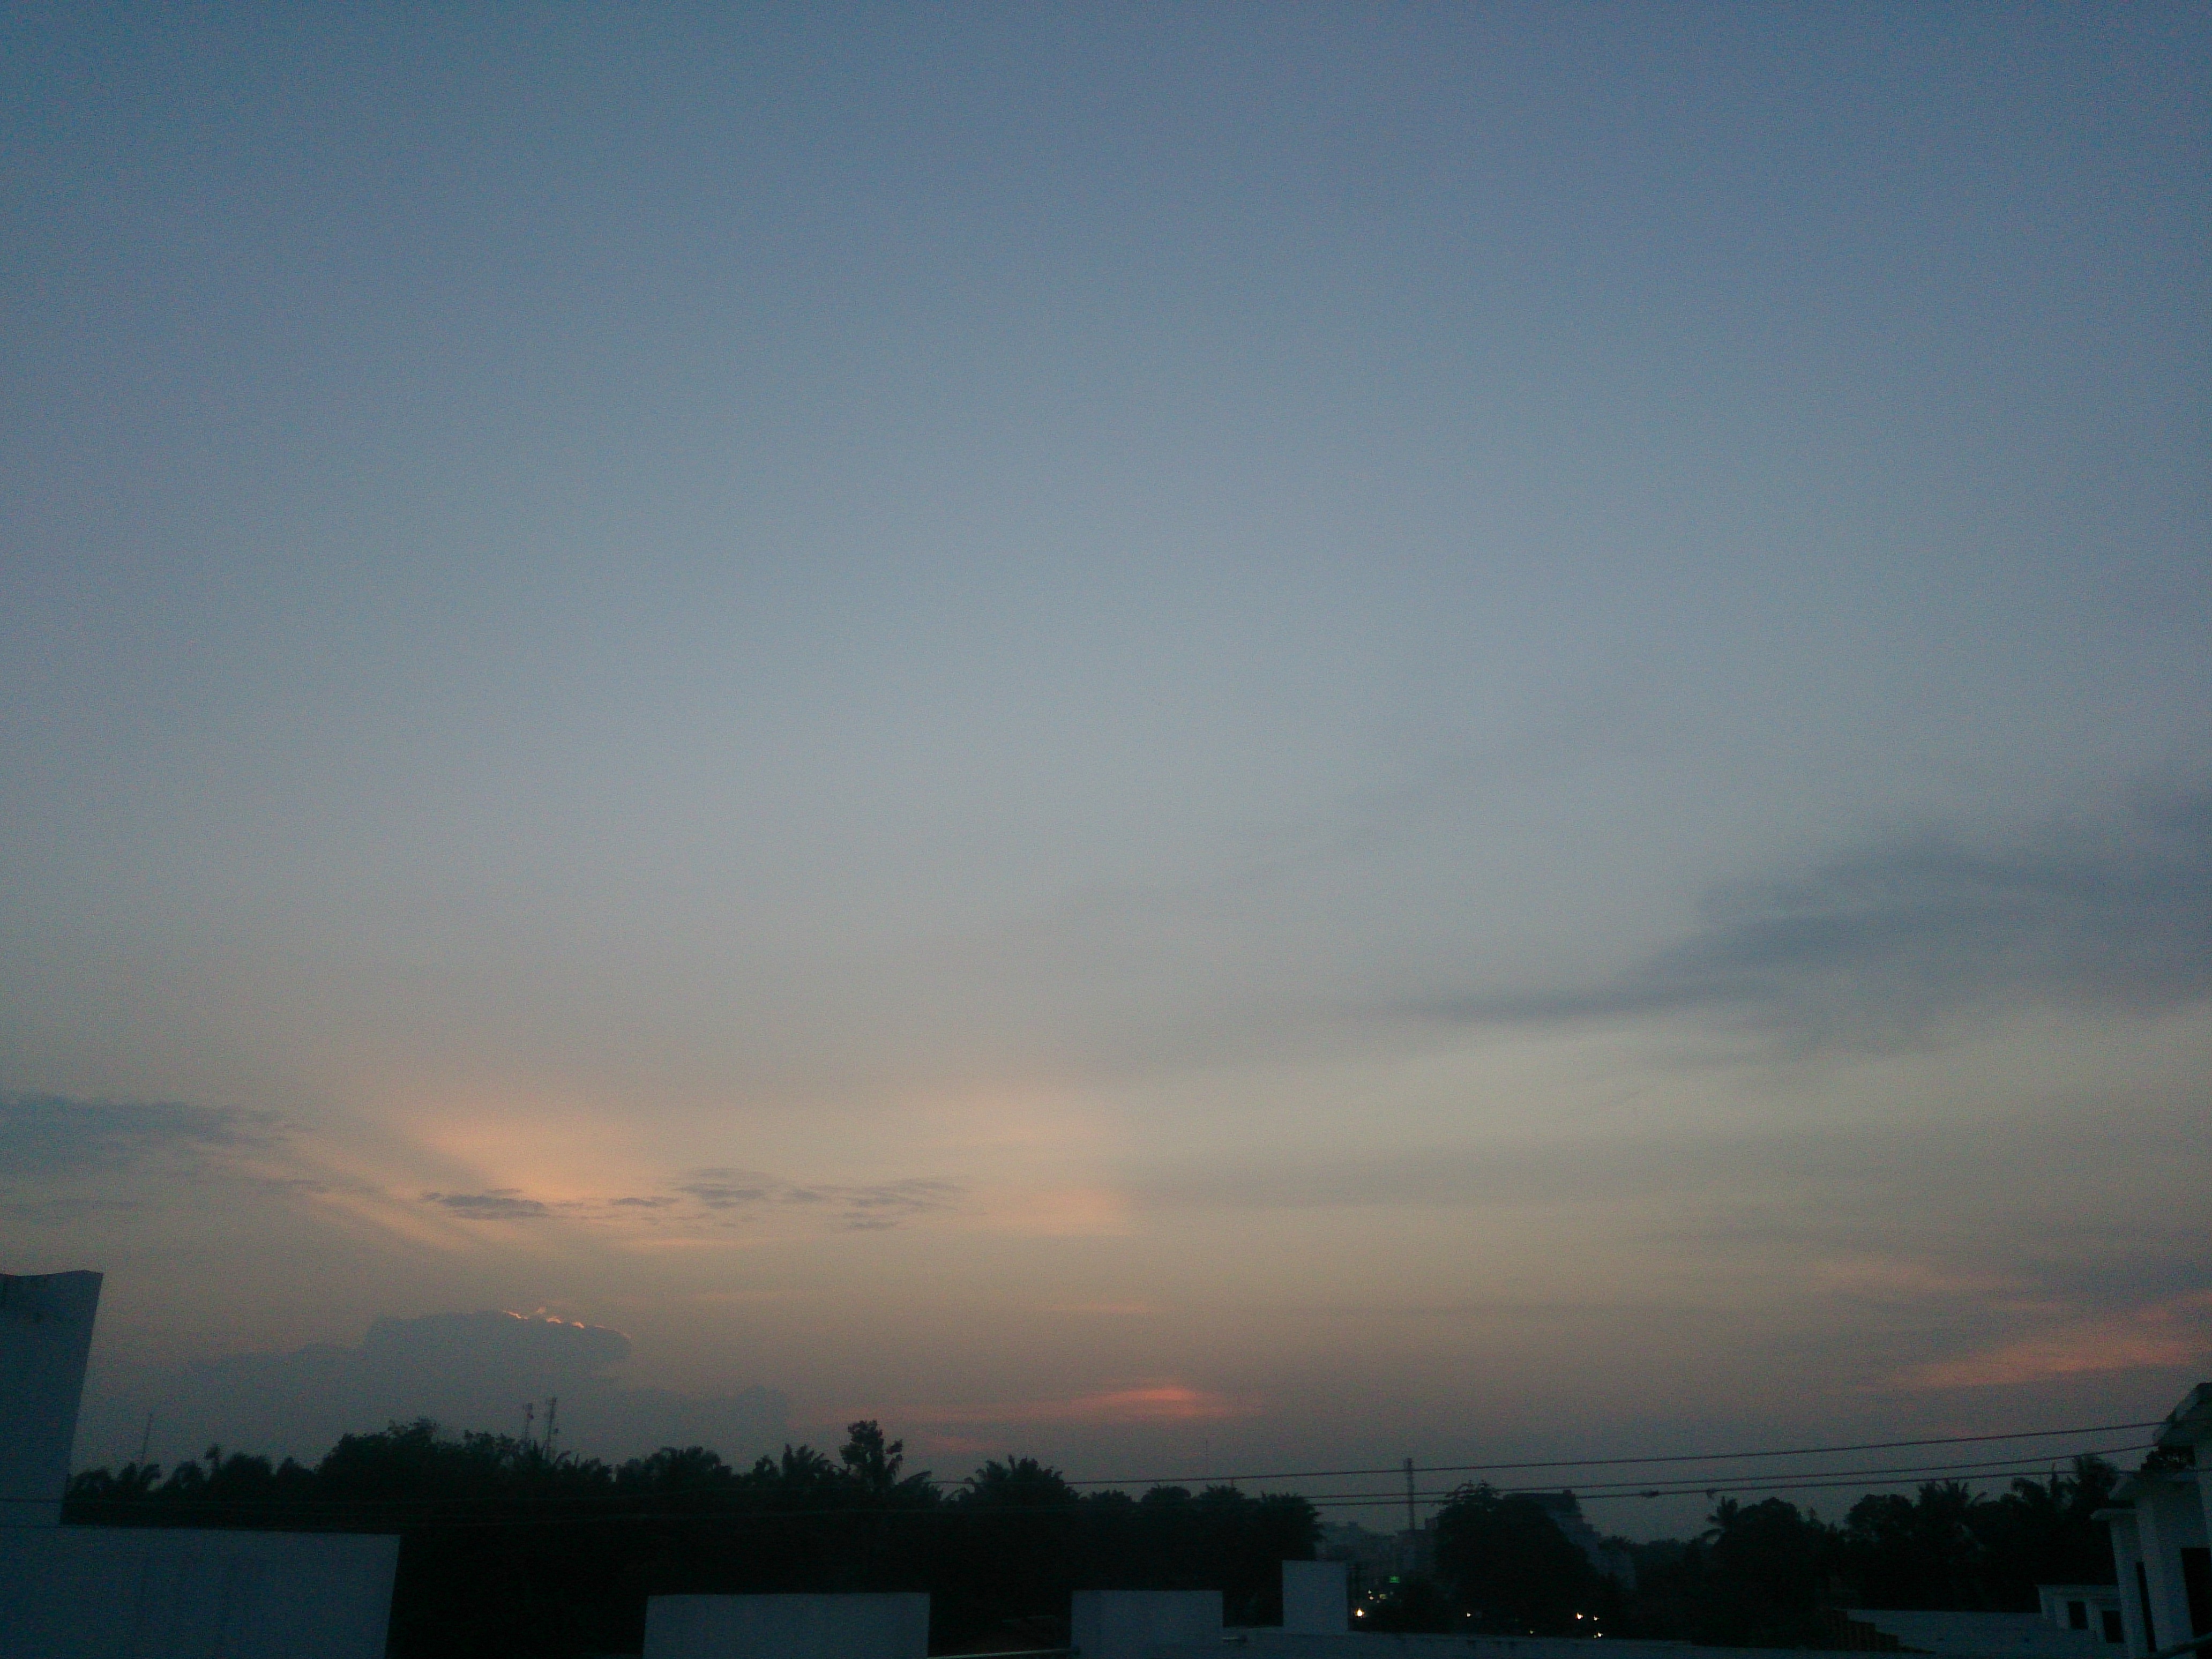
sea, tree, horizon, cloud, sky, sunrise, sunset, skyline, sunlight, morning, dawn, atmosphere, river, dusk, daytime, evening, cumulus, calm, reservoir, afterglow, phenomenon, meteorological phenomenon, atmosphere of earth, red sky at morning